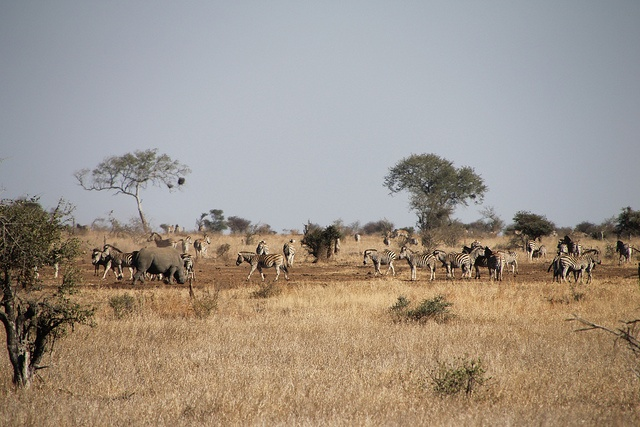
A view of a bunch of wild animals in the open.
Herd of zebras with an elephant and rhino in dry grass.
A variety of different animals on a safari.
Various animals standing in a grassy open area.
A dry grass filled field with lots of animals grazing.